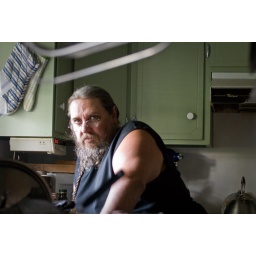
I often do work in the kitchen sort of leaning over my sink like this.